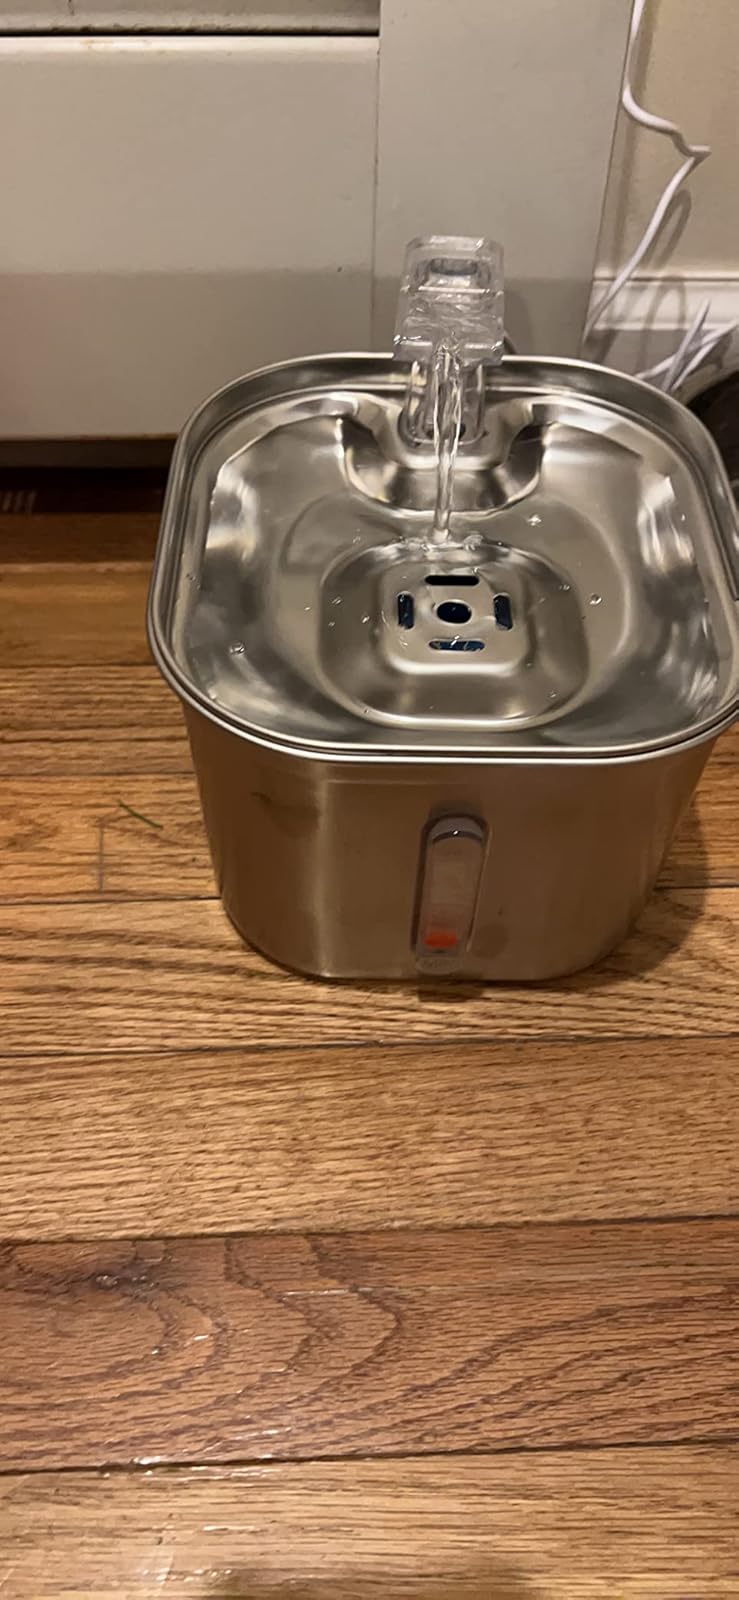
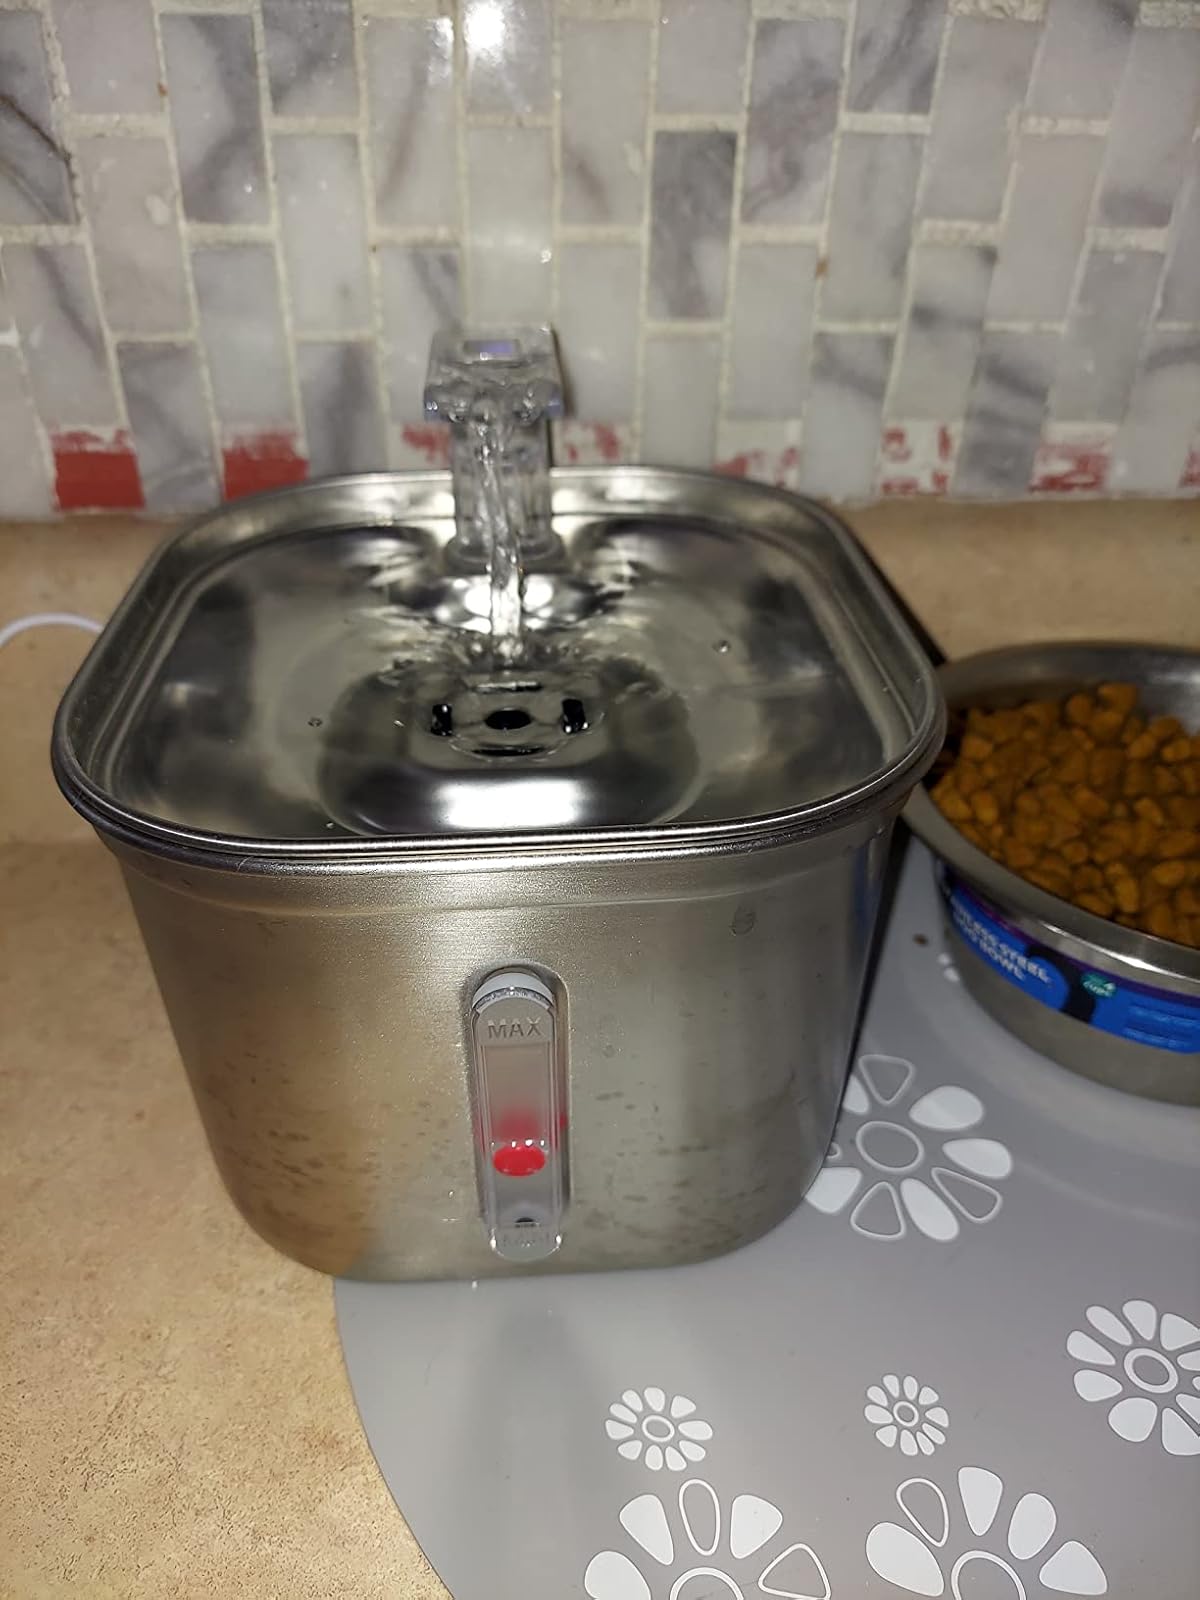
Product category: items_bowl
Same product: yes